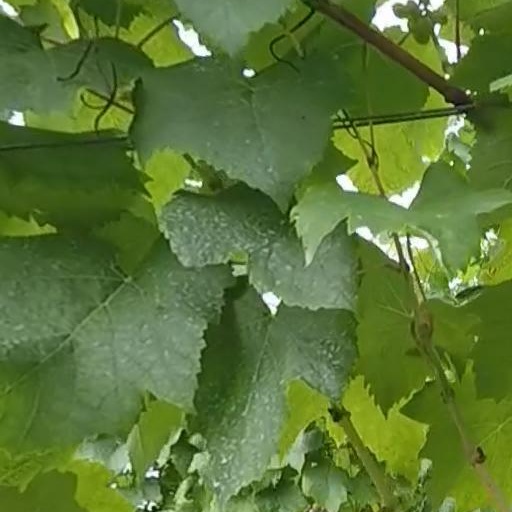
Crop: grape